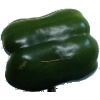
Label: green_pepper